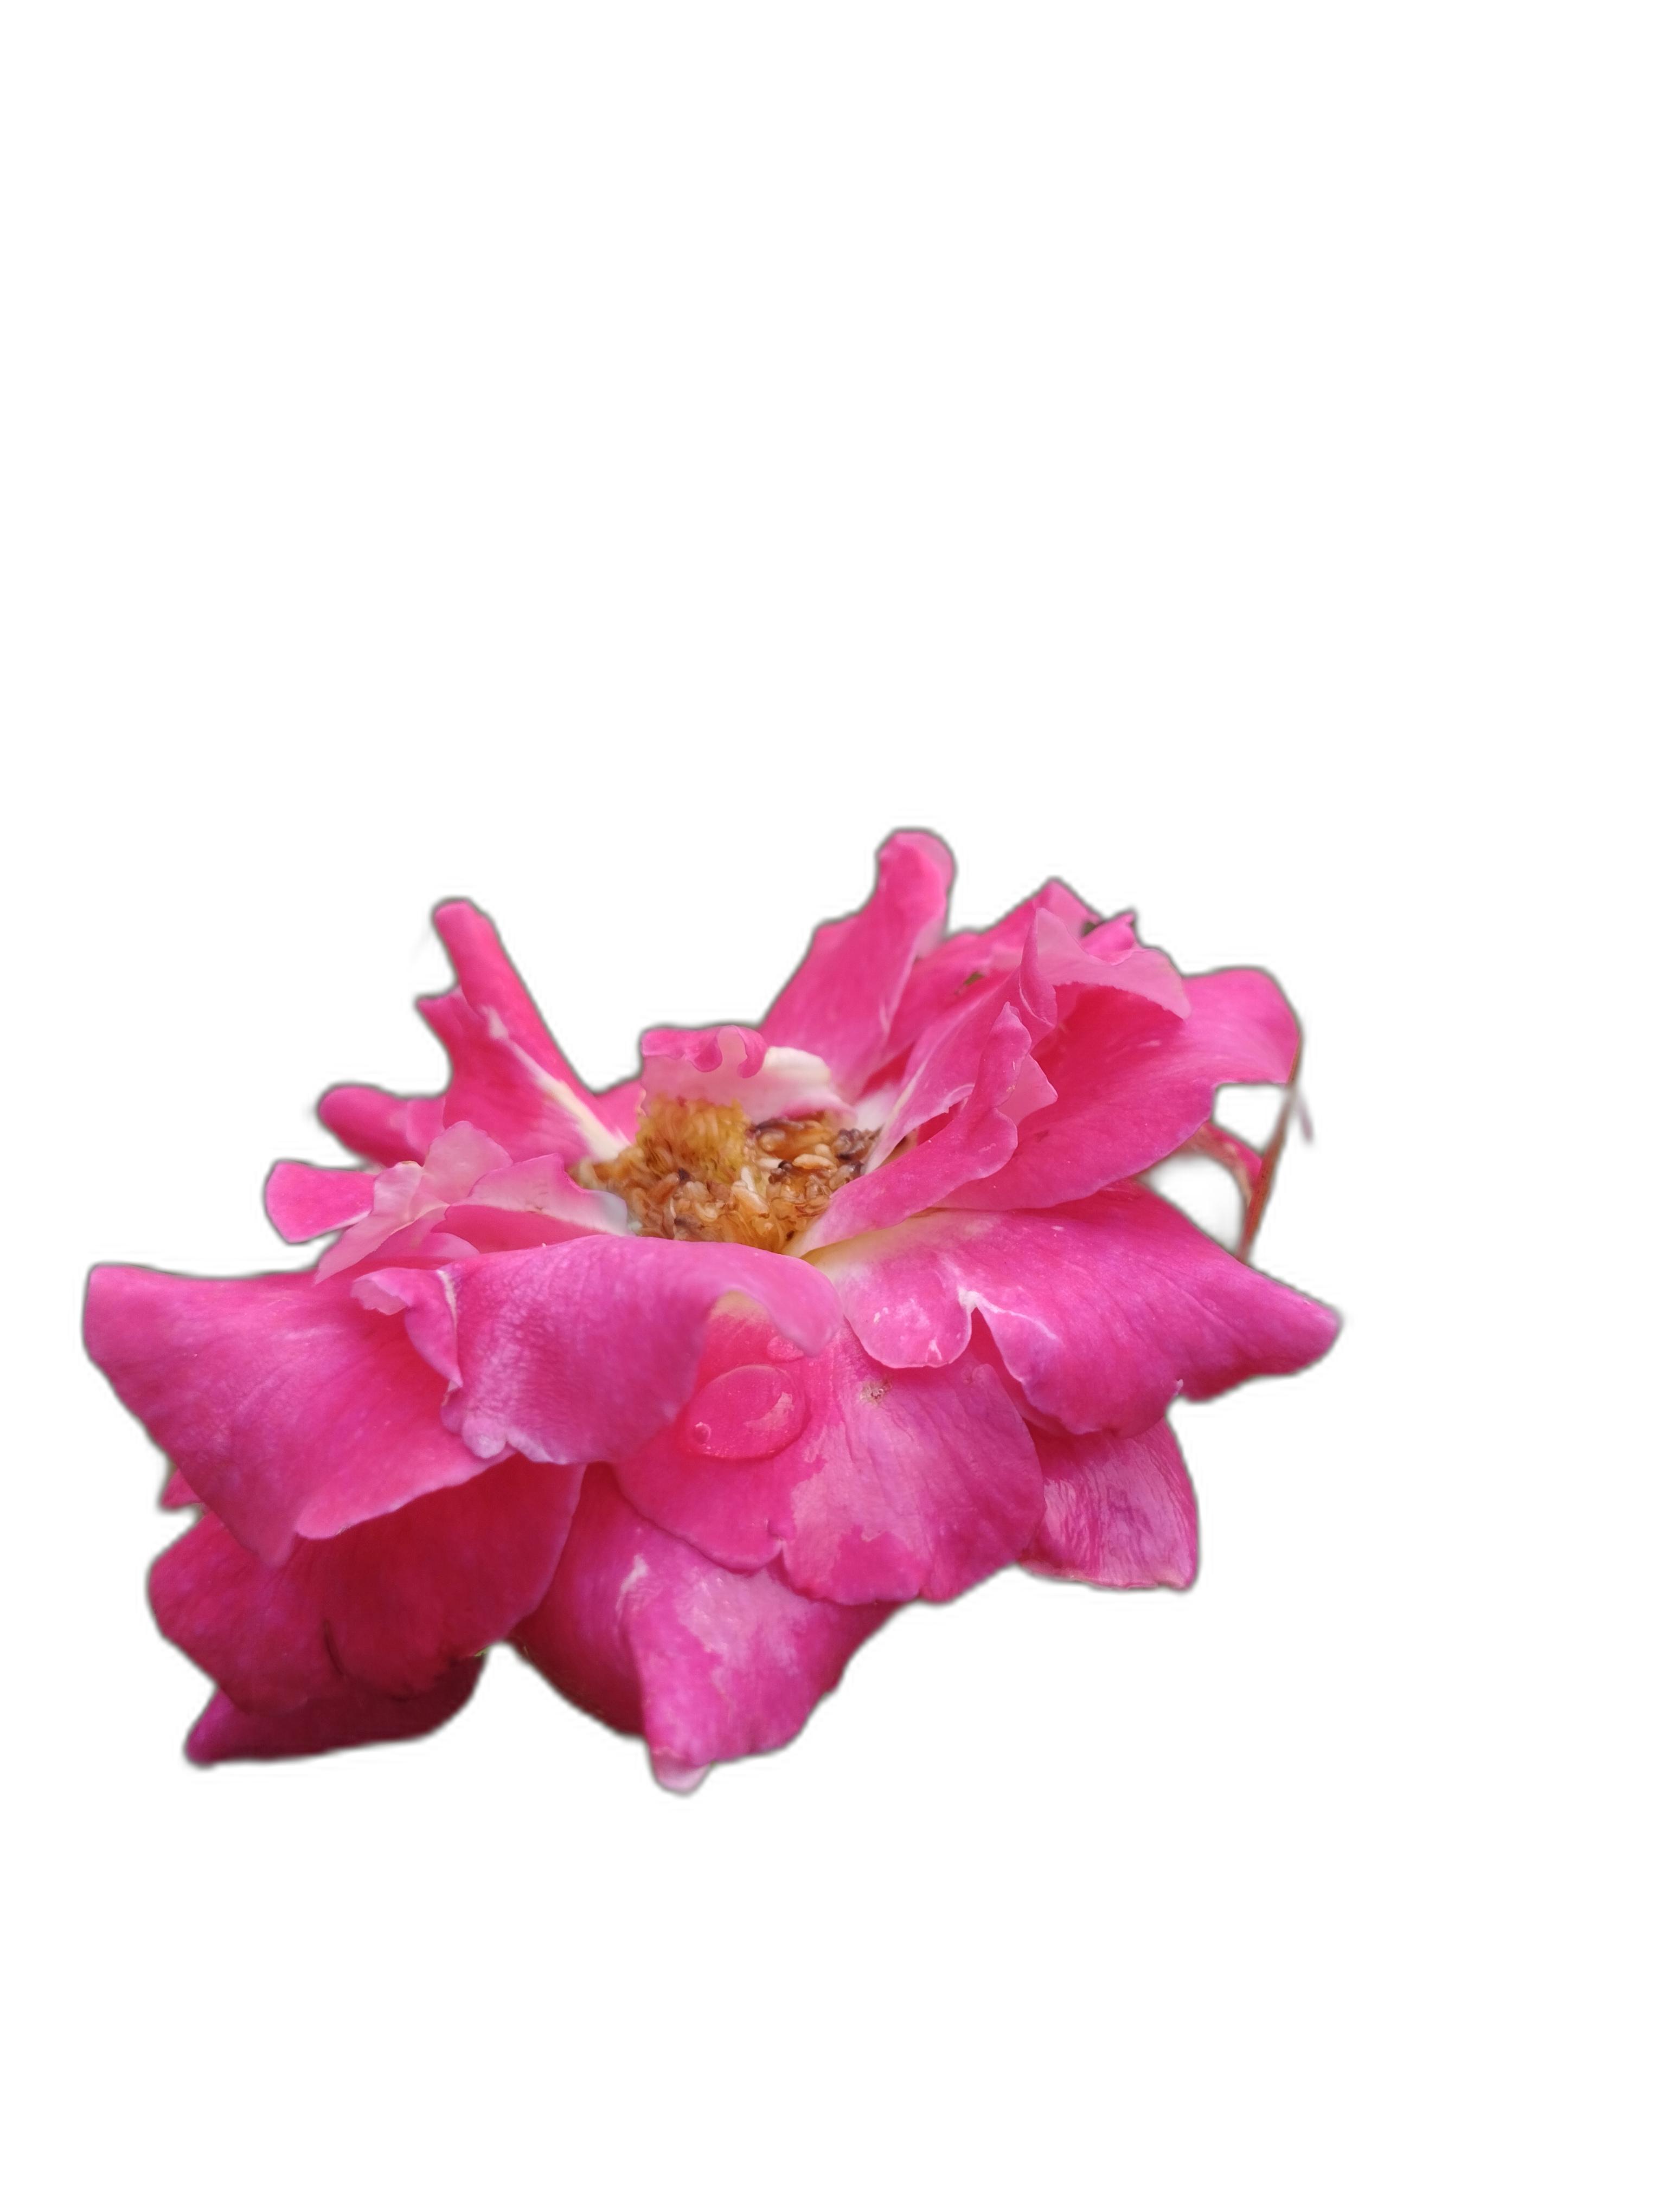
Label: Rose